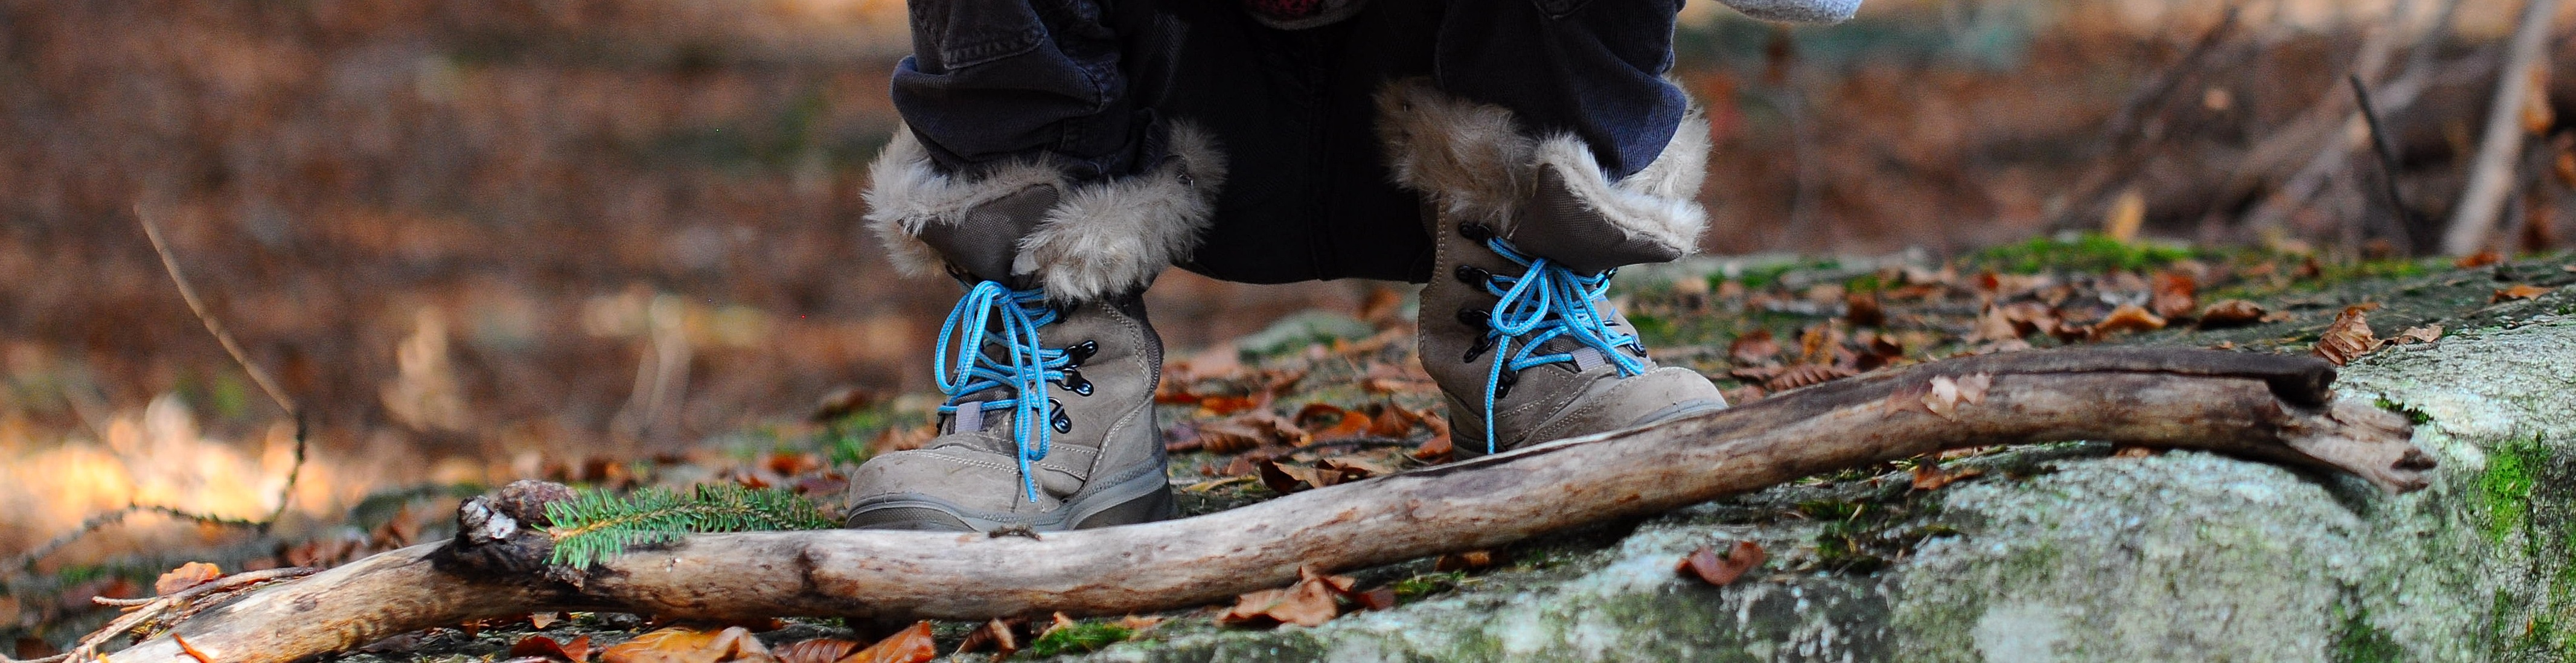
nature, forest, wildlife, autumn, shoes, children's shoes